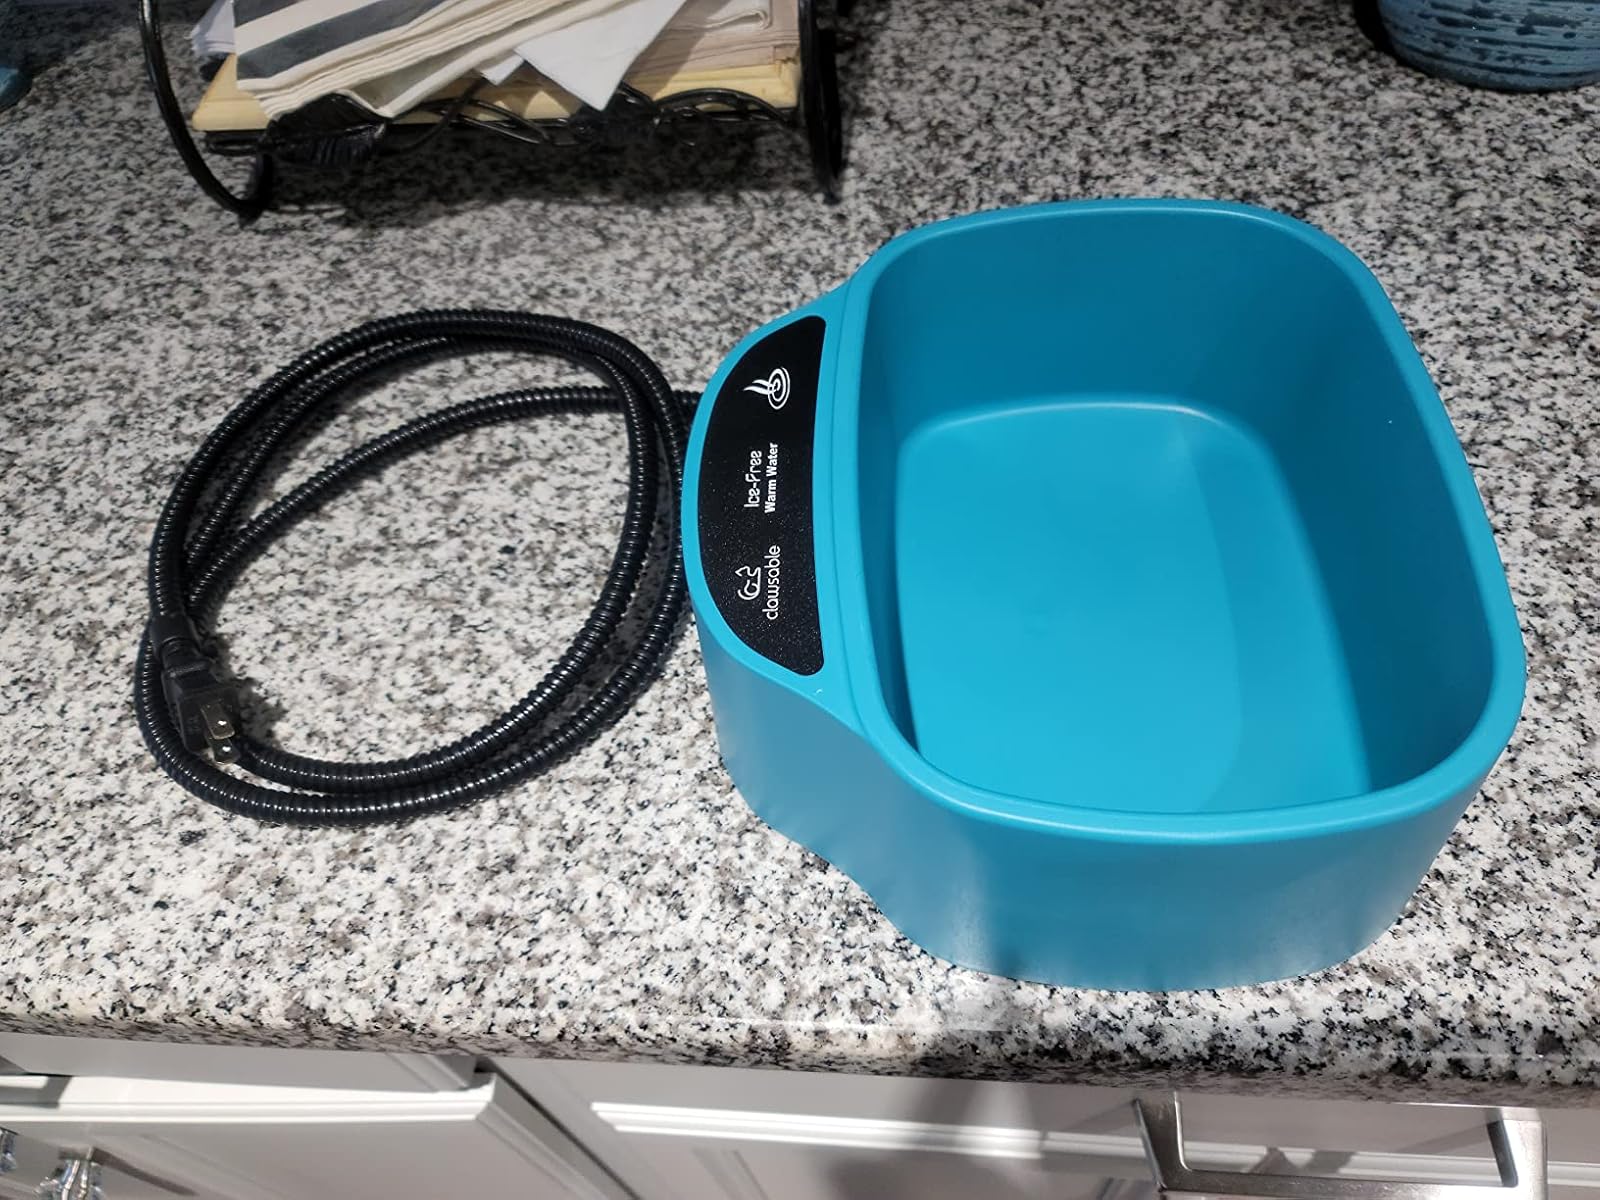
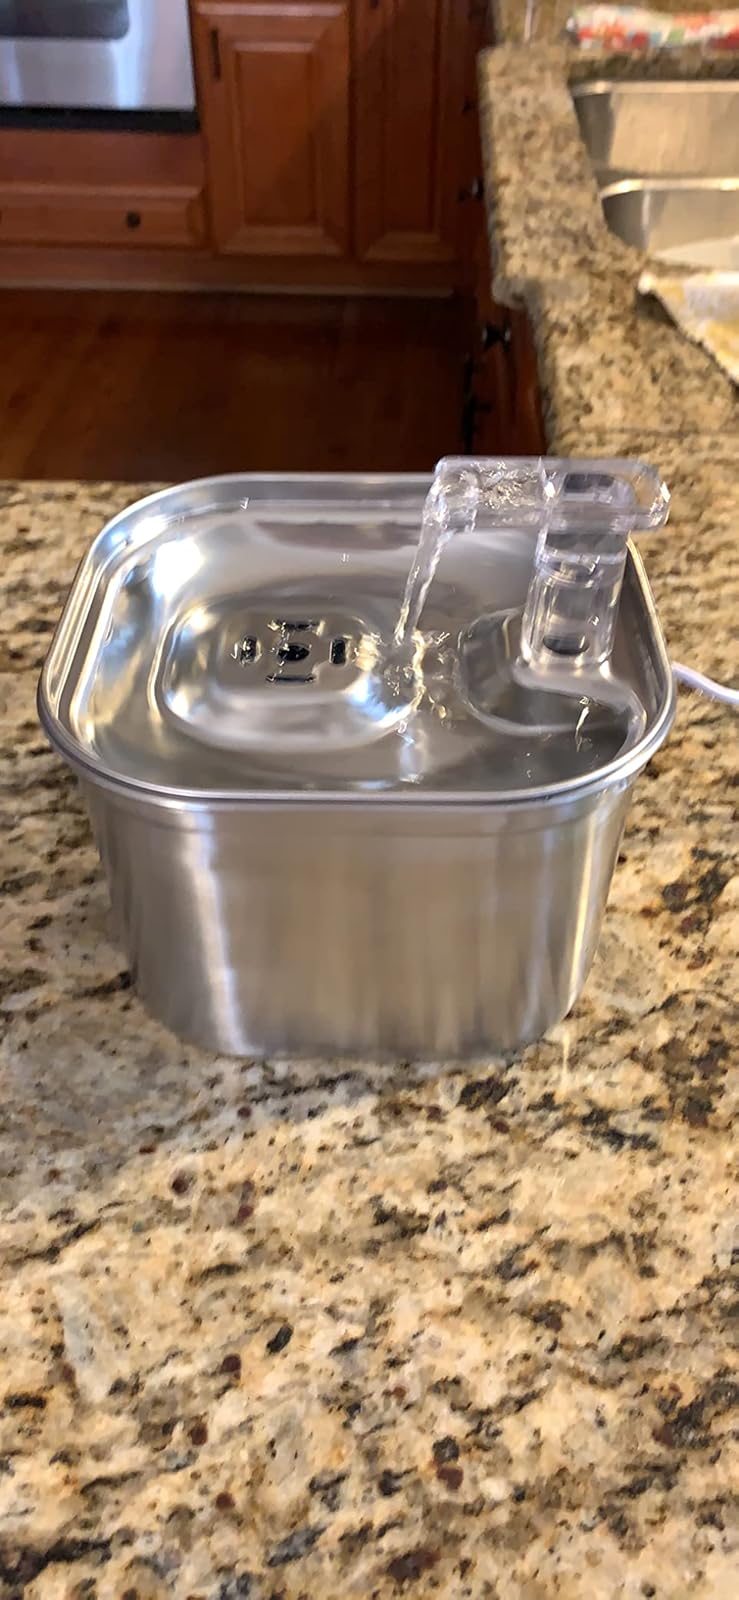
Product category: items_bowl
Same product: no